Batley

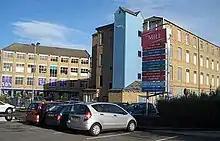
The Mill, Batley

During the late 19th century, Batley was the centre of the shoddy and mungo trade in which wool, rags and clothes were recycled by reweaving them into blankets, carpets and uniforms. In 1861 there were at least 30 shoddy mills in Batley. The owners of the recycling businesses were known as the "shoddy barons". There was a "shoddy king" and a "shoddy temple", properly known as the Zion Chapel. This imposing building in the town centre was opened in 1870, and reflected the popularity of the Methodist movement. The chapel is still active today. In 1875 local woman Ann Ellis led a weavers strike against the shoddy mill owners who were planning to reduce wages.